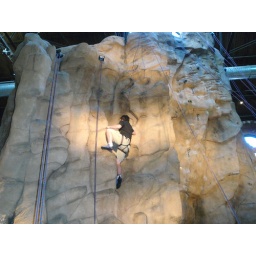
Micheal on rock wall in Denver REI